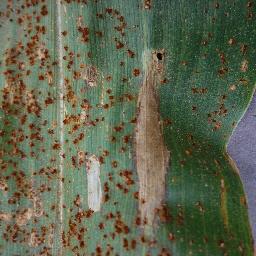
Label: Corn___Northern_Leaf_Blight